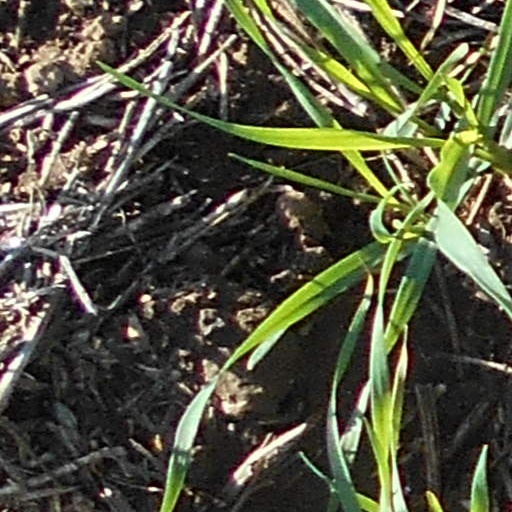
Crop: wheat